Freiburg im Breisgau

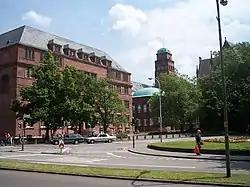
Albert-Ludwigs University

Freiburg is a center of academia and research, in which numerous intellectual figures and Nobel Laureates have lived, worked, and taught.